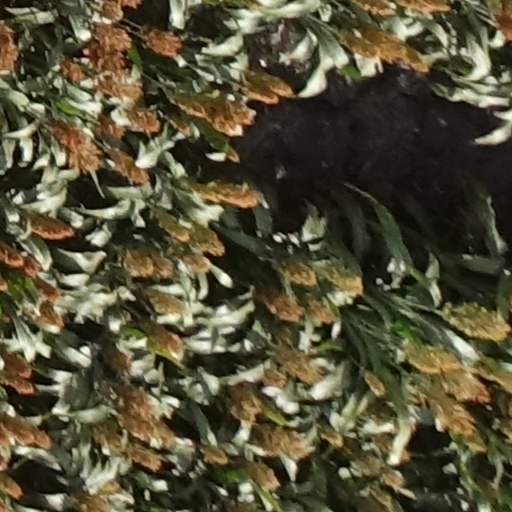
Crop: sorghum